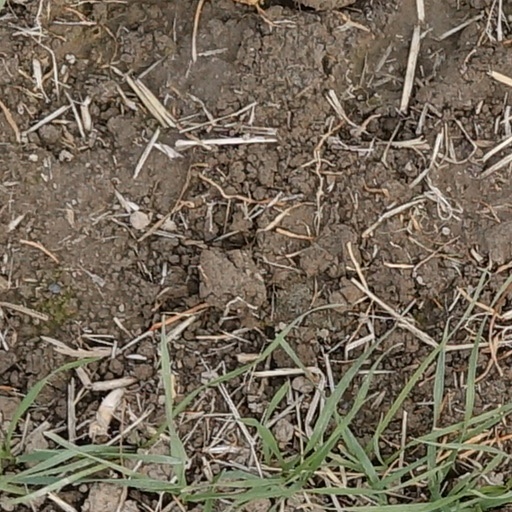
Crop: wheat